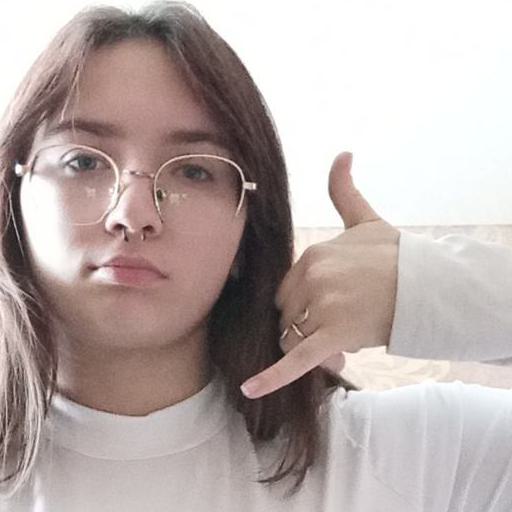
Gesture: call